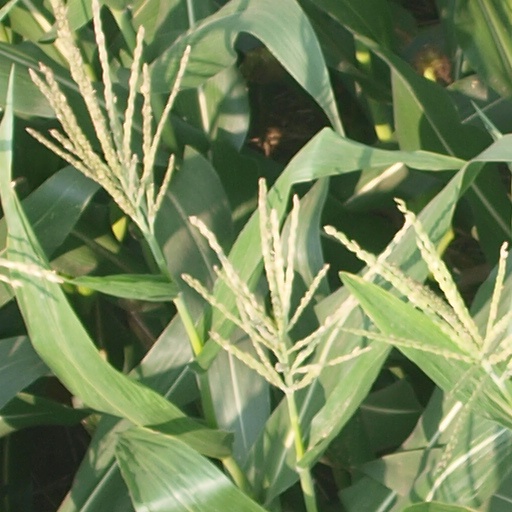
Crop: maize; corn